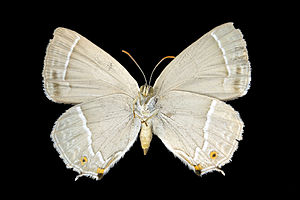
Blåhale (sommerfugl) / Billeder
Blåhale er en sommerfugl, der er knyttet til egekronerne. Den er vidt udbredt i Europa, Vestasien og det nordvestlige Afrika. I Danmark findes blåhalen i de områder, hvor dens foretrukne foderplante, egetræet, er udbredt. Det er en af de sommerfugle, som ikke suger nektar, men derimod lever af honningdug i trækronerne. Blåhale er Danmarks almindeligste busksommerfugl.